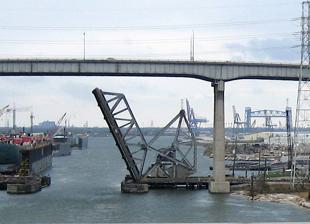
Building: Almonaster Avenue Bridge
Country: United States of America
Year built: 1919
New Orleans road/rail bridge For other uses, see Almonaster (disambiguation) . This article relies largely or entirely on a single source . Relevant discussion may be found on the talk page . Please help improve this article by introducing  citations to additional sources . Find sources: "Almonaster Avenue Bridge" – news · newspapers · books · scholar · JSTOR ( May 2024 ) Almonaster Avenue Bridge View from the Danziger Bridge looking riverwards, with the large I-10 highrise bridge and the smaller Almonaster Avenue Bridge in raised position below and behind it. Coordinates 30°00′16″N 90°01′33″W / 30.0045°N 90.0259°W / 30.0045; -90.0259 Carries Almonaster Avenue , railroad tracks Crosses Industrial Canal Locale New Orleans, Louisiana Characteristics Design bascule bridge History Construction end 1919 Location The bridge lowered to allow a train to cross the Industrial Canal, seen from the upper 9th Ward side of the Canal The Almonaster Avenue Bridge is a bascule bridge in New Orleans , Louisiana . The bridge has two vehicular lanes of Almonaster Avenue and two railroad tracks over the Industrial Canal . The bridge is named after Almonaster Avenue on which it is built. It is one of the first four bridges built by the Port of New Orleans and was completed in 1919 in order to provide railroad access across the Inner Harbor-Navigational Canal, locally referred to as the Industrial Canal. Besides Almonaster Bridge, two of the sister bridges at St. Claude Avenue and Seabrook, remain in service today. The bridge also served to re-connect Old Gentilly Road, which had been severed by the construction of the Industrial Canal.  (Almonaster Avenue did not exist at this point.)  Old Gentilly Road was part of the Old Spanish Trail and provided the only vehicular route east out of New Orleans at the time. U.S. Route 90 was routed over the bridge from 1926 until 1932, when the original Danziger Bridge on the new Chef Menteur Highway was completed to the north. The bridge has a horizontal clearance of 83 feet (25 m) with unlimited vertical clearance when fully retracted. The Almonaster Bridge provides two vehicular lanes and a single railroad track crossing down the center of the span. Since Hurricane Katrina destroyed the roadways leading up to it, the bridge now normally stays in the up position, being lowered as needed for rail traffic. The Port of New Orleans, the Regional Planning Commission, and the Louisiana Department of Transportation and Development have an ongoing feasibility study underway for replacing the bridge with a modern structure. References ^ Almonaster Avenue Bridge, New Orleans / Emporis.com [usurped] Crossings of the Industrial Canal West Florida Avenue Bridge Almonaster Avenue Bridge East I-10 High Rise Bridge v t e City of New Orleans Orleans Parish New Orleans metropolitan area Louisiana Topics Accent Architecture Culture Demographics Economy Education Flag Geography Healthcare History Timeline Mardi Gras Media Music Neighborhoods Notable people Public art Skyscrapers Sports Streetcars Tourism Government Mayors City Council Homeland Security & Emergency Preparedness Police Department Sheriff's Department Fire Department EMS Public schools Airport RTA Colleges and Universities Delgado Community College Dillard Holy Cross Loyola LSU Health Sciences Center New Orleans Baptist Theological Seminary Notre Dame Seminary SUNO Tulane University UNO Xavier Sports Delgado Dolphins (Delgado) Dillard Bleu Devils and Lady Bleu Devils (Dillard) Loyola Wolf Pack (Loyola New Orleans) New Orleans Gold New Orleans Jesters New Orleans Pelicans New Orleans Privateers (UNO) New Orleans Saints New Orleans Breakers (2022) Southern–New Orleans Knights and Lady Knights (SUNO) Tulane Green Wave (Tulane) Xavier Gold Rush and Gold Nuggets (Xavier LA) Festivals Mardi Gras in New Orleans French Quarter Festival New Orleans Jazz & Heritage Festival Tennessee Williams & New Orleans Literary Festival Satchmo SummerFest Voodoo Music + Arts Experience 30°0′16.3″N 90°1′33.3″W / 30.004528°N 90.025917°W / 30.004528; -90.025917